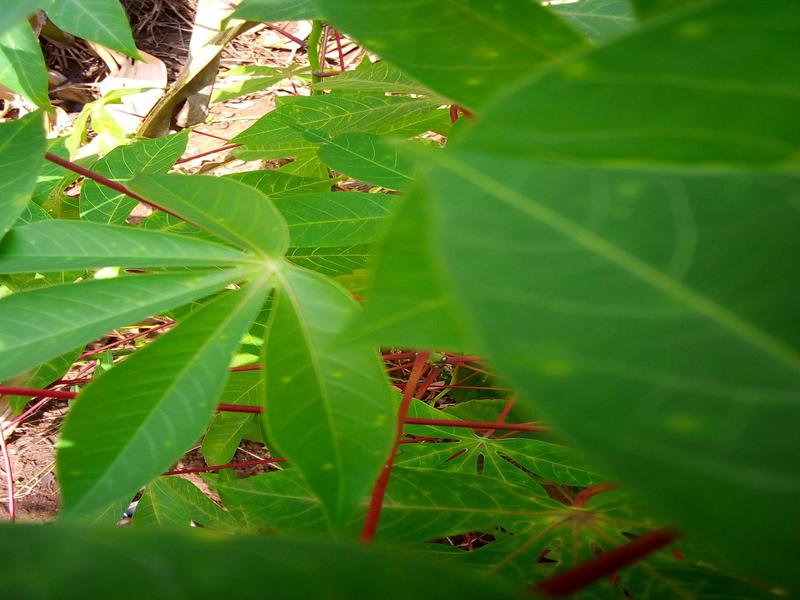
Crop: cassava
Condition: healthy